Sigüenza Cathedral

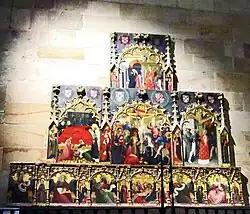
Gothic reredos of Saint John and Saint Catherine.

The mausoleum of Fadrique de Portugal is Plateresque style and made by mandate of the aforementioned bishop under the design of Alonso de Covarrubias while the reredos of Wilgefortis was built, with the corner on the north part of the cathedral crossing, therefore it was made about 1520. The execution of the reredos was carried out by Francisco de Baeza and his collaborators Sebastián de Almonacid and Juan de Talavera, finalizing the project for the year 1539, date of the death of the bishop in Barcelona, from where he was transferred and buried in this place. The reredos consists of three bodies plus bench and attic with three streets. On the bench there is a card that alludes to the bishop and various adornments of grotesques and vegetal motifs, in the first body in the central part there is a large shield with the bishop's arms and two niches on both sides with the images of St. Andrew and St. Francis, the second body inside a niche is the image of Bishop Fadrique kneeling in the company of two clerics, with two other images on the side streets also inside niches of St. Peter and St. Paul, on this body there is a relief of a "Pieta" and on both sides the shields of the patron and to finish in the attic a polychrome "Calvary".